Thabo Motsieloa

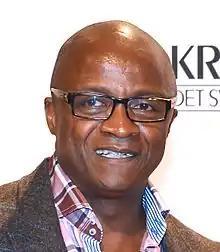
Thabo Motsieloa in 2013

Thabo Motsieloa (born 17 November 1961) is a Swedish television news presenter and former actor.